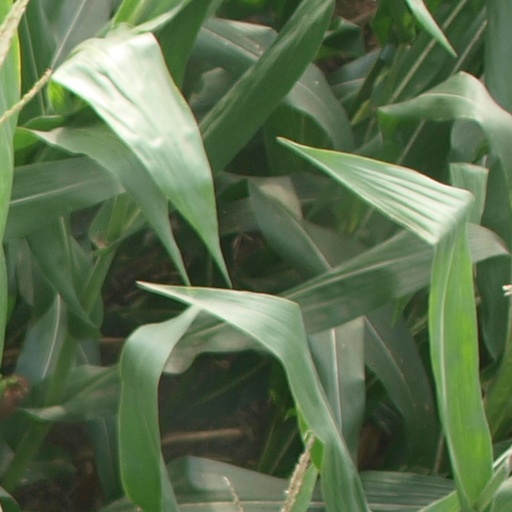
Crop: maize; corn